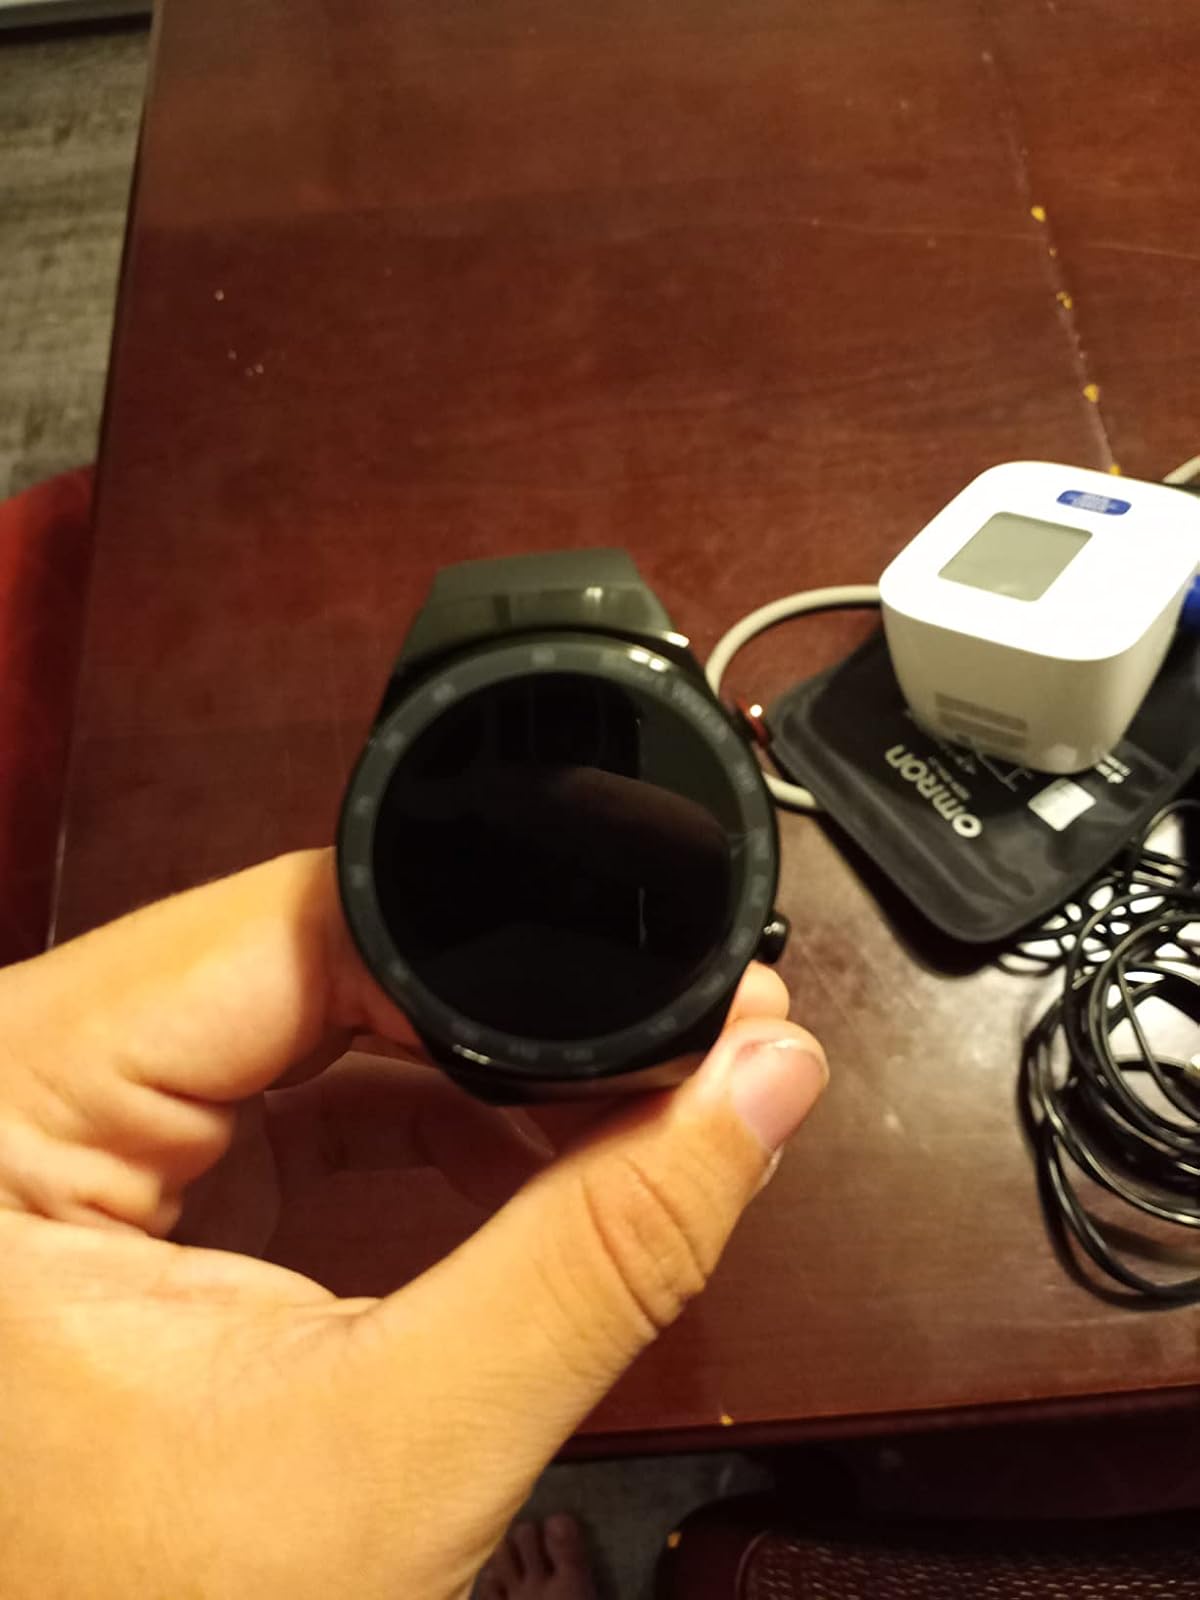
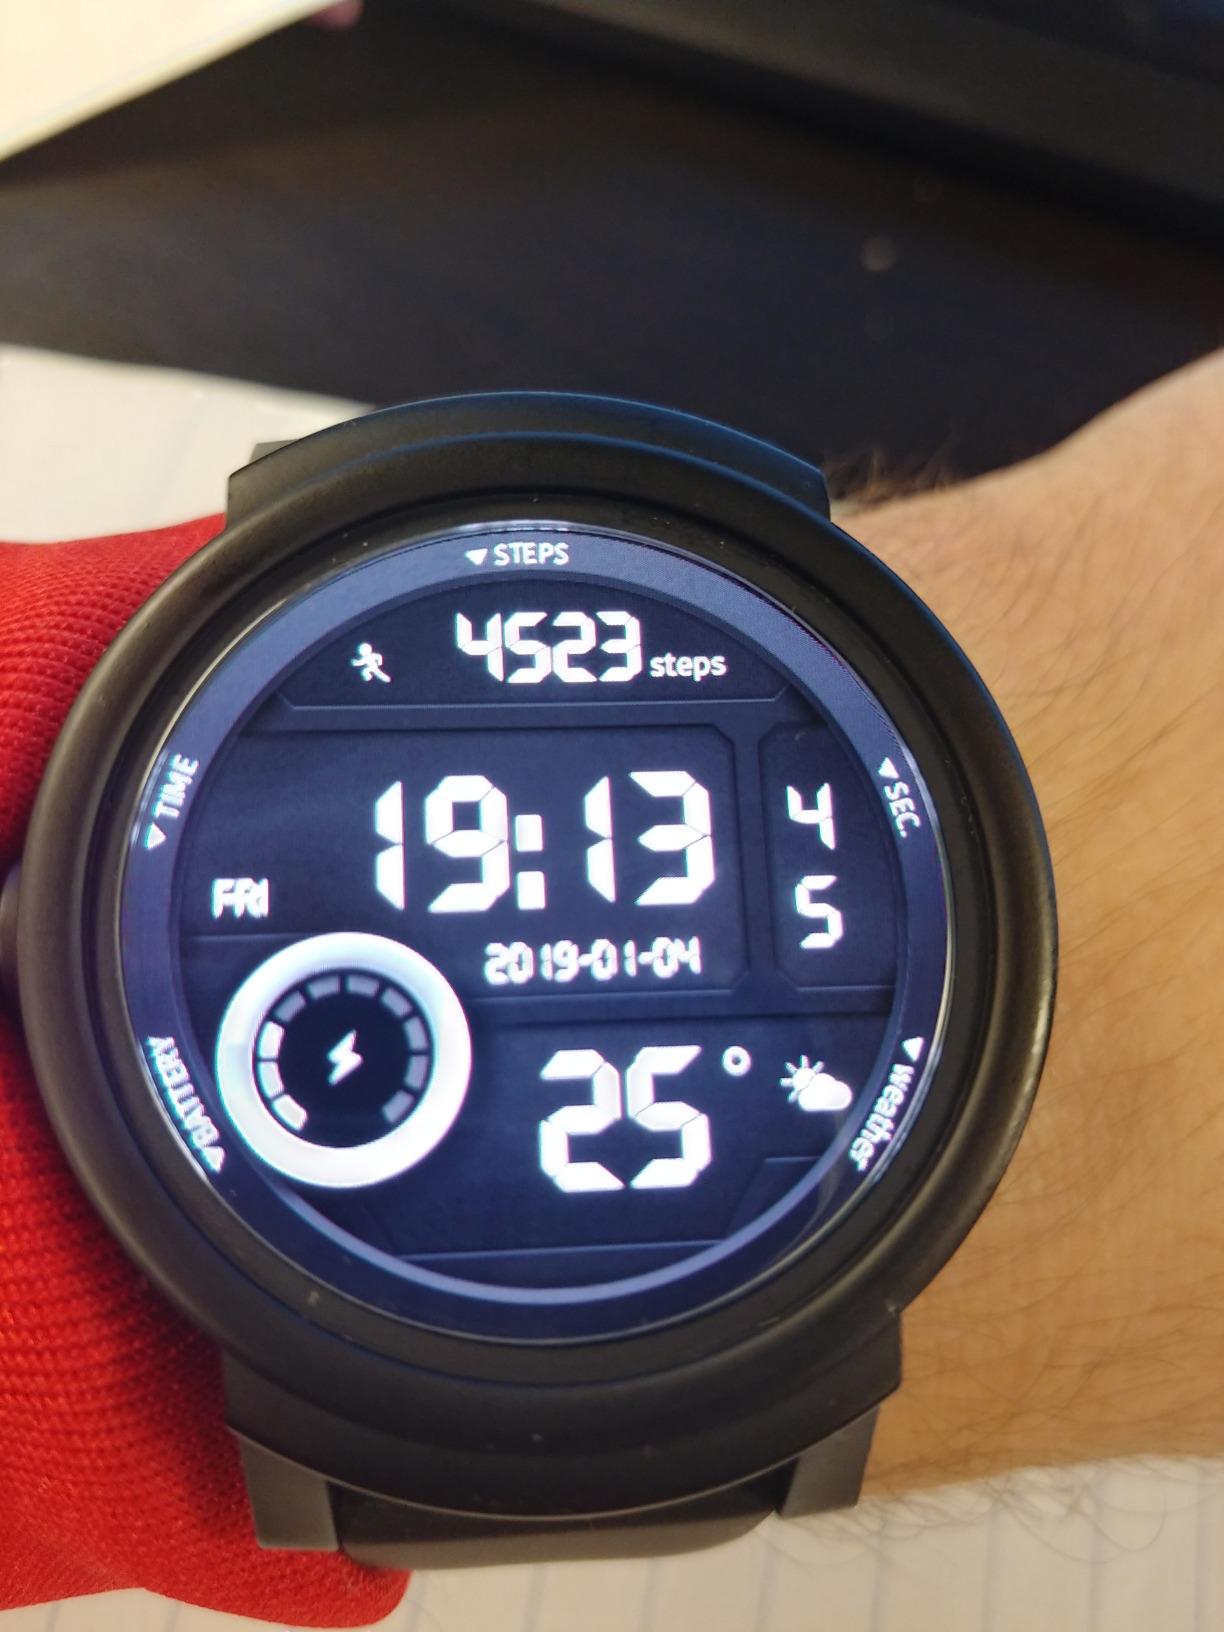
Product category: smartwatch
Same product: no